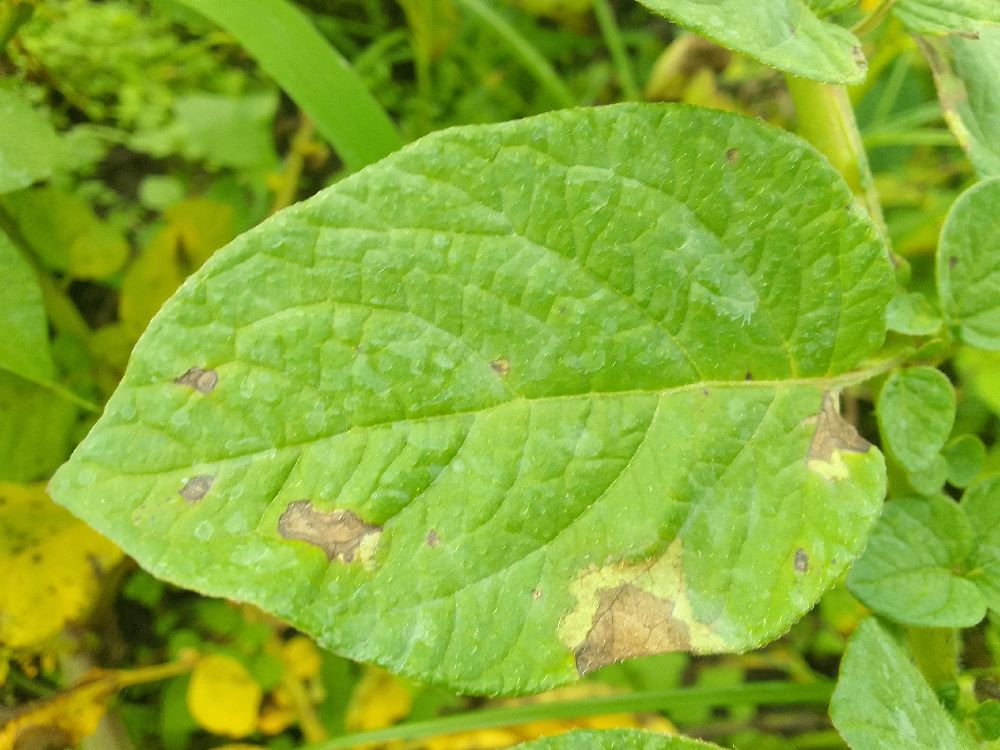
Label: Late blight